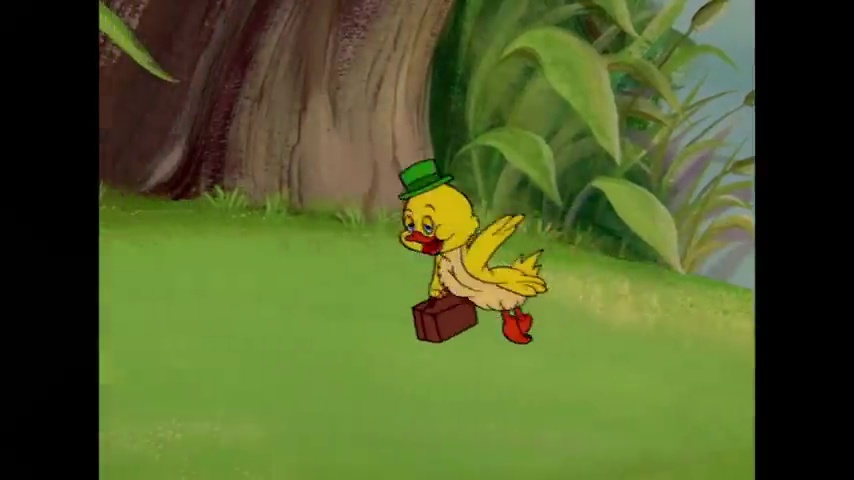
Portrait style: Cartoon Portrait